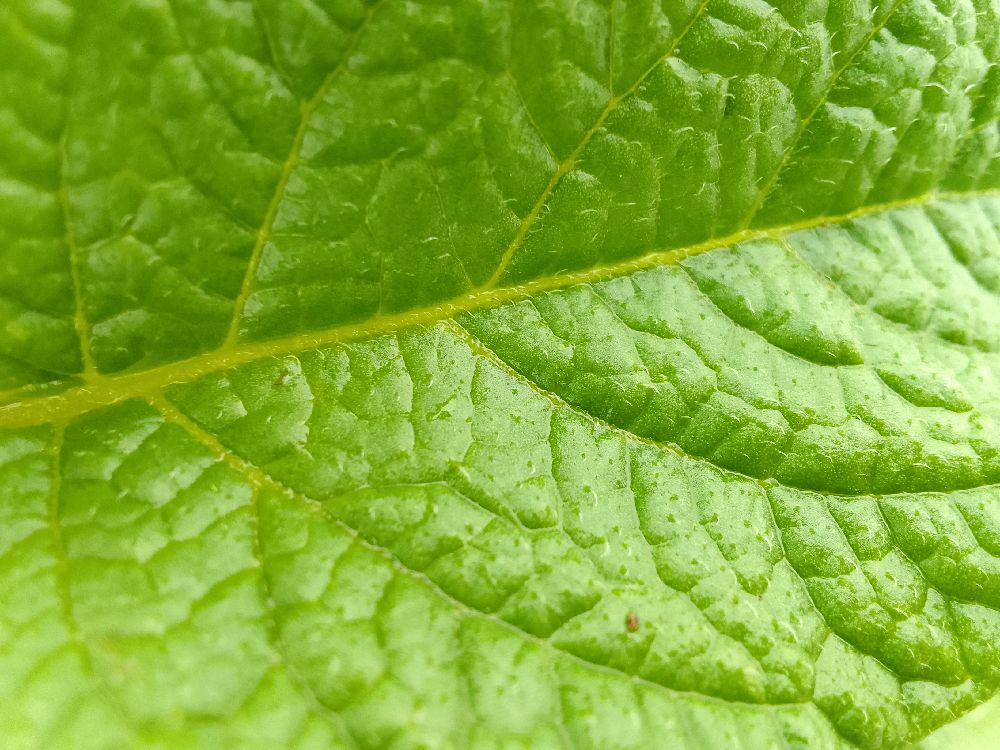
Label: Healthy